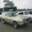
Label: automobile